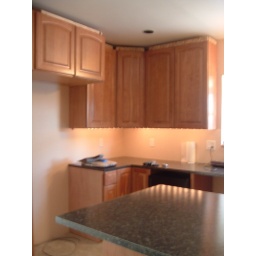
kitchen view of island and cupboards. Fridge will go in hole (wine fridge is black box)